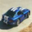
Label: automobile